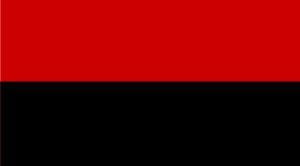
Le VMRO - Mouvement national bulgare est un parti politique bulgare de tendance nationaliste.